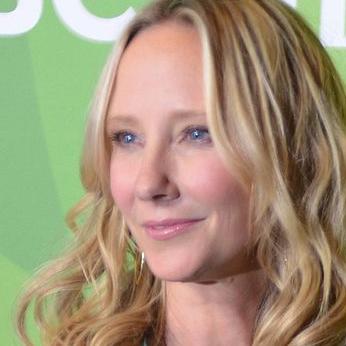
Age: 44